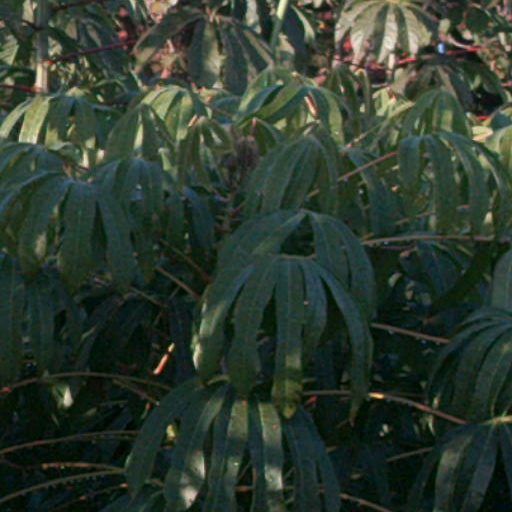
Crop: cassava